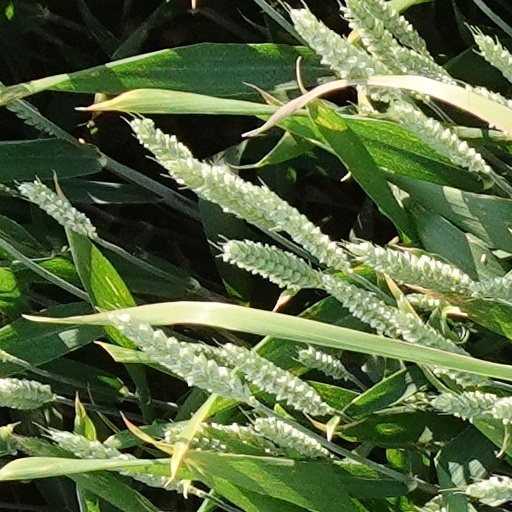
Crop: wheat